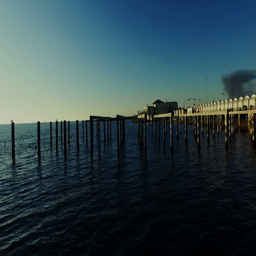
the drone is beyond the piles for mooring in the sea n. aerial video